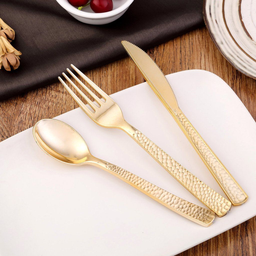
Label: plastic